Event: Typhoon Ruby
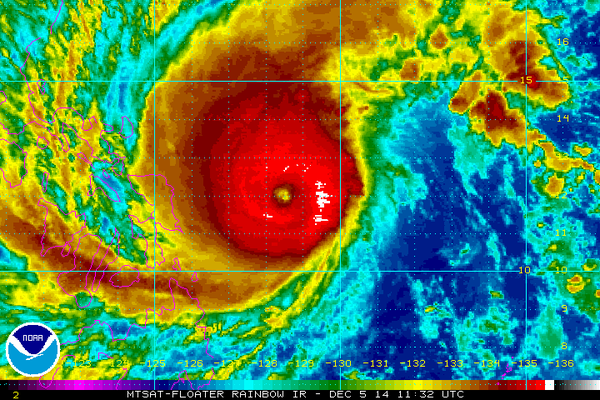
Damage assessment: no_damage